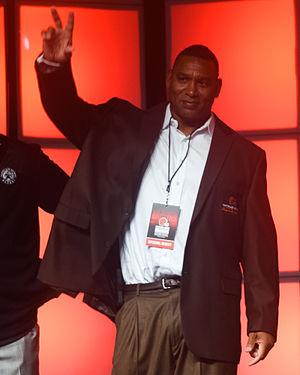
John Fitzgerald Thierry est un joueur américain de football américain évoluant au poste de defensive end.